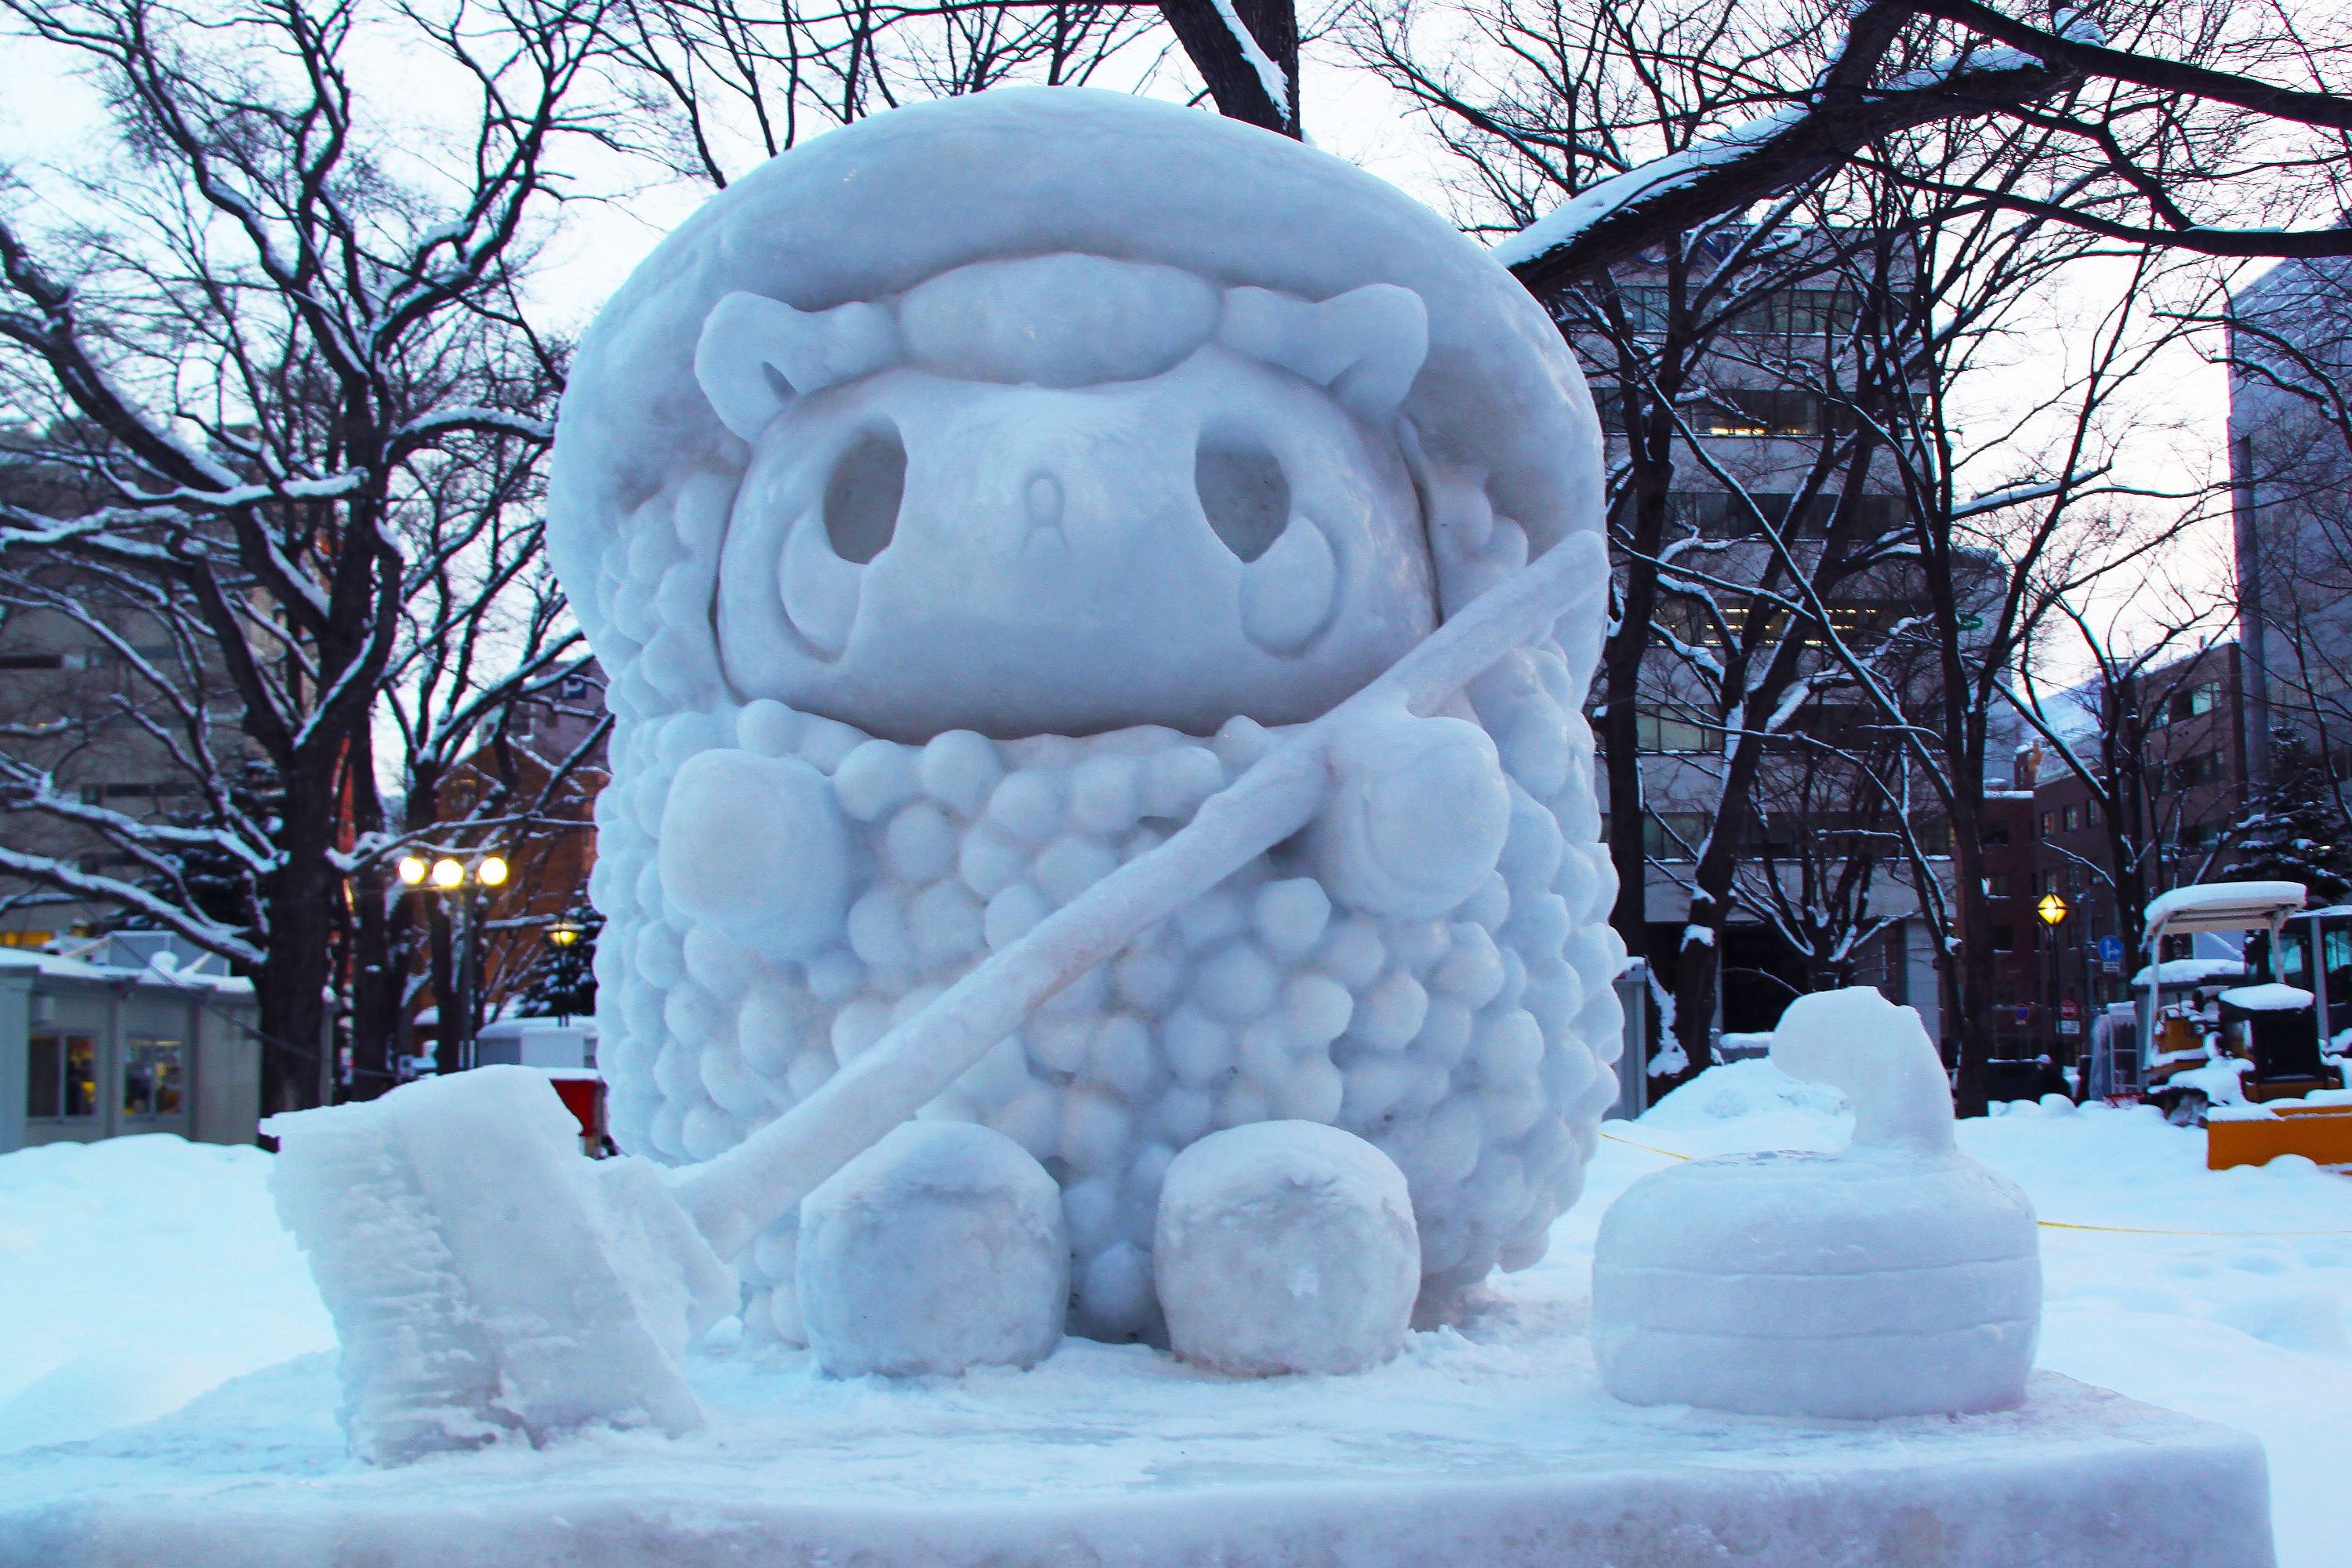
snow, cold, winter, ice, weather, japan, season, sculpture, festival, snowman, amazing, beautiful, cartoon, freezing, hokkaido, sapporo, snow art, snow carving, yearly